Seremban 2

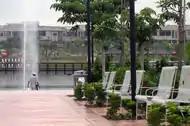
Seremban 2 City Park

Seremban 2 is a planned satellite town located about four kilometers southeast of downtown Seremban in Seremban District, Negeri Sembilan, Malaysia. It also borders the suburban areas of Bandar Sri Sendayan to its west and Mambau to its south.